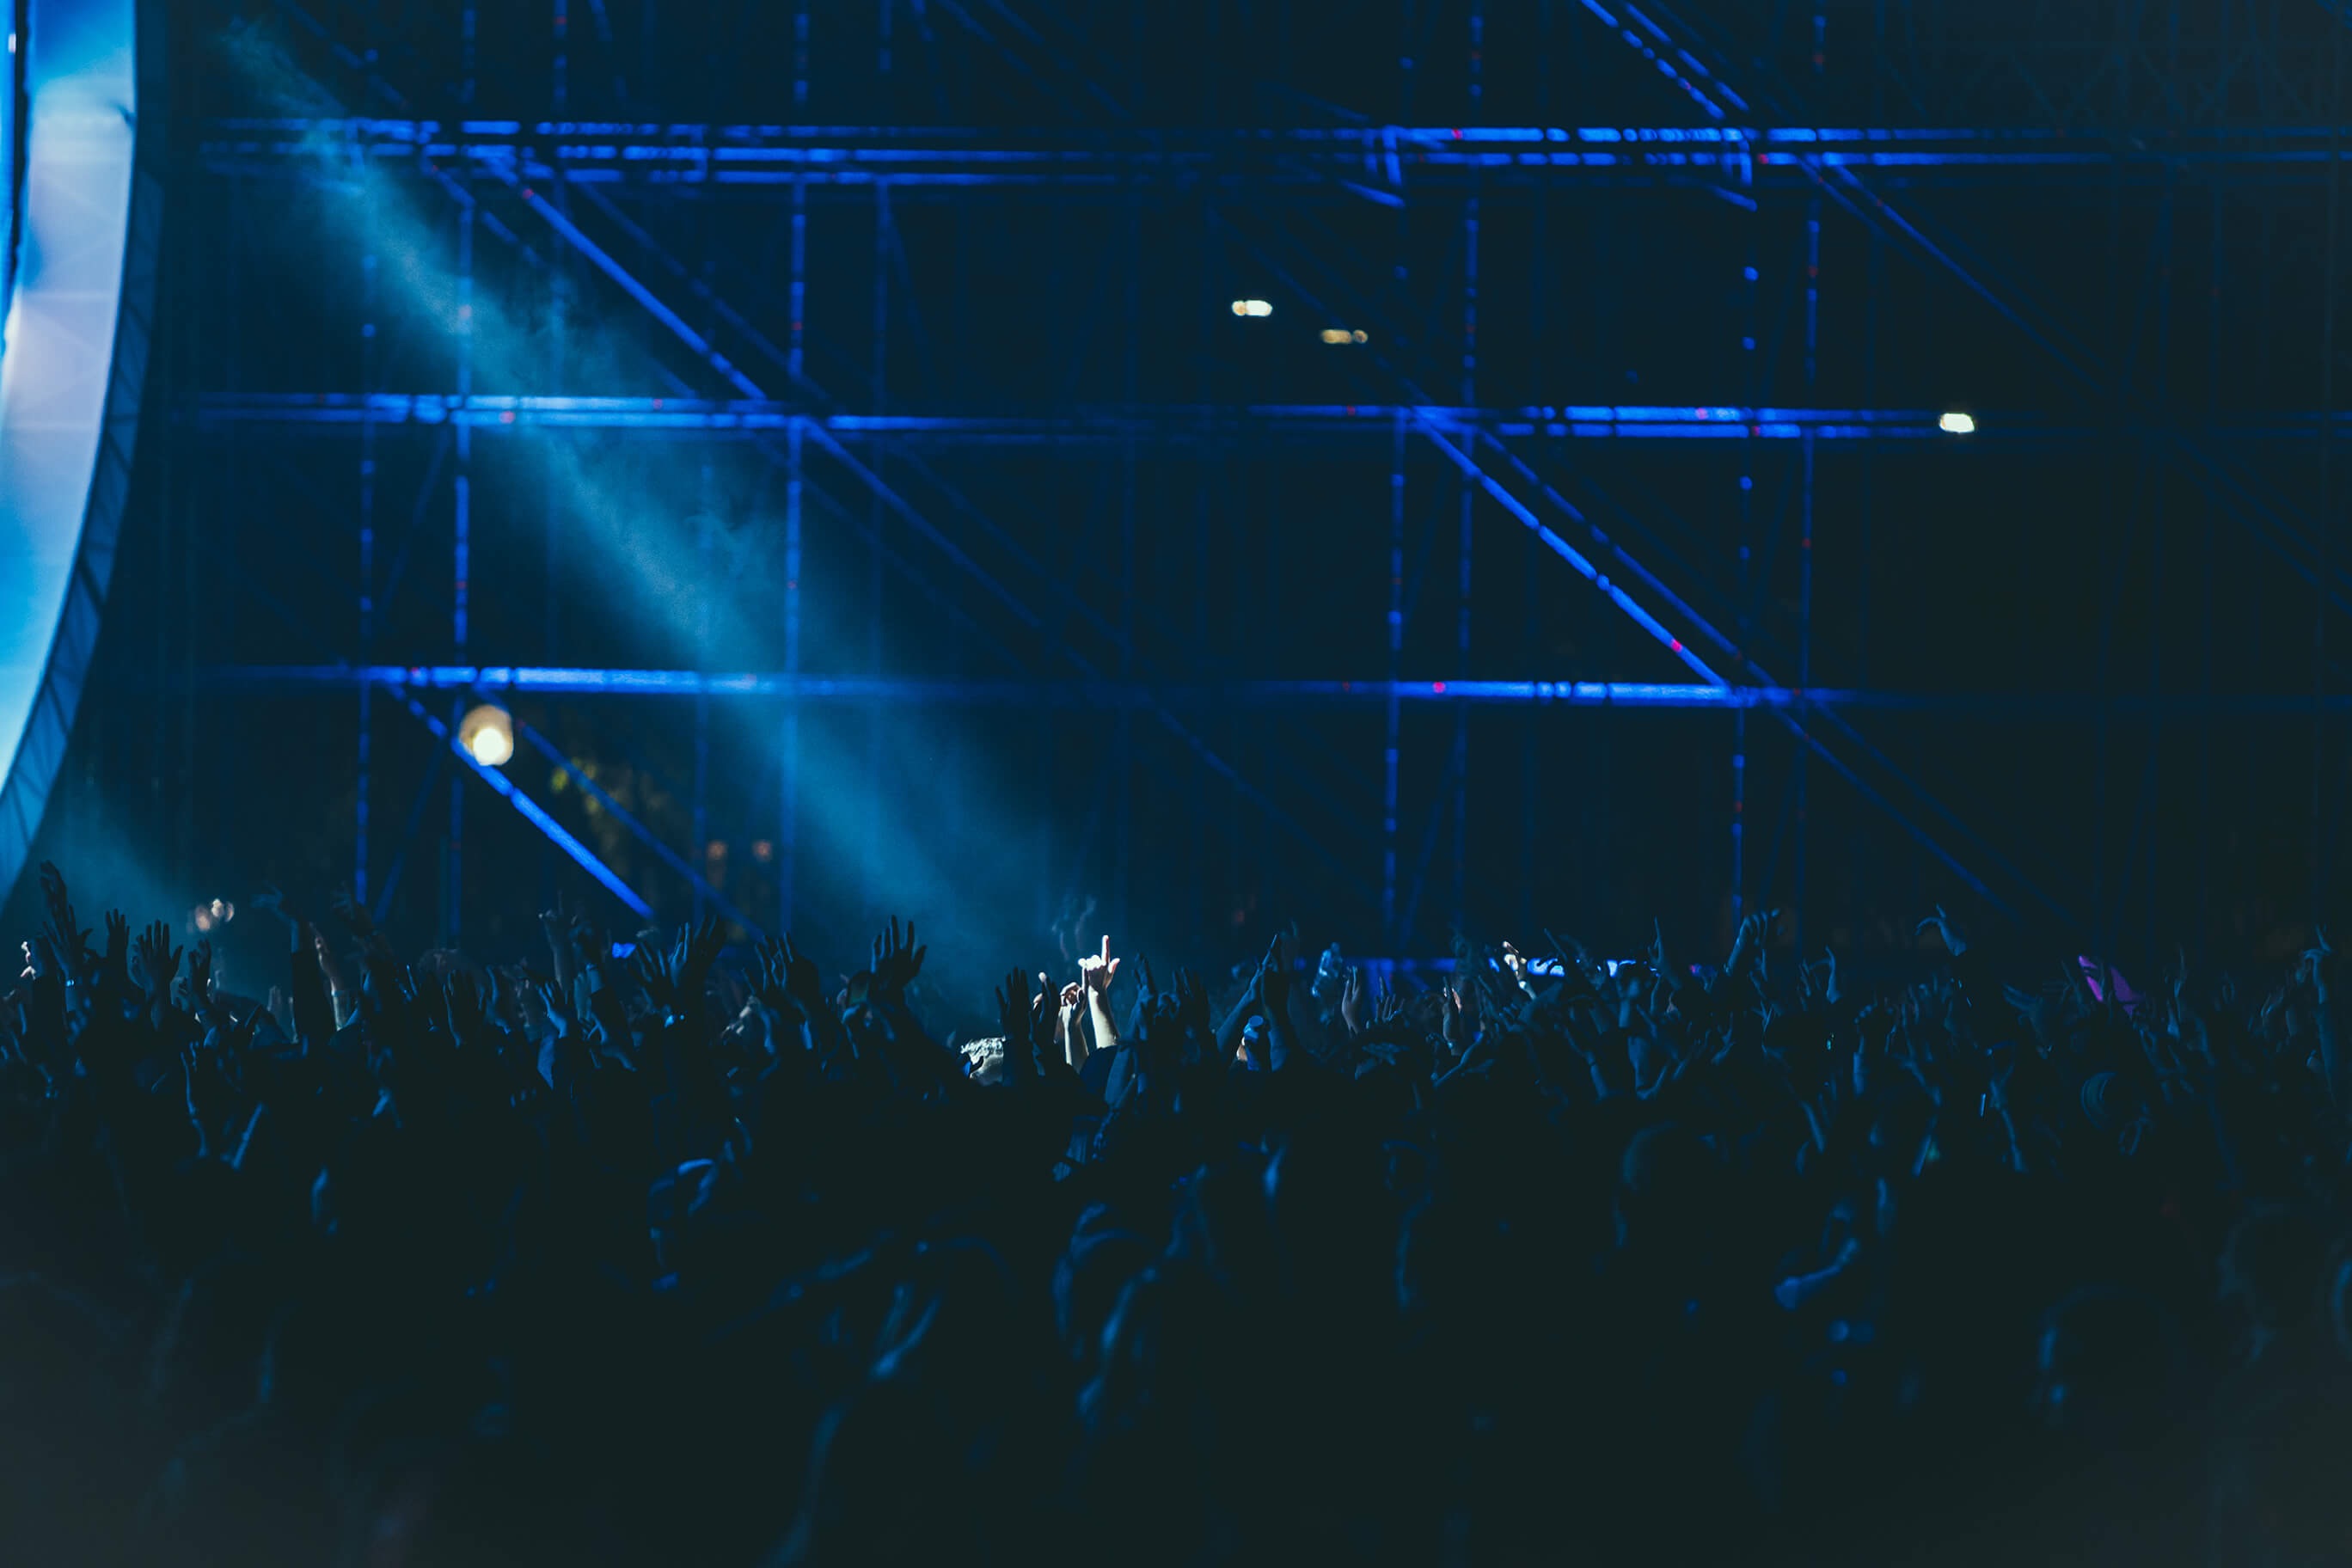
light, sky, night, star, crowd, audience, line, space, blue, outer space, screenshot, astronomical object, atmosphere of earth, computer wallpaper